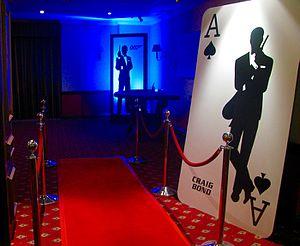
Goldeneye est la résidence de style colonial tropical de 1946 de Ian Fleming à Oracabessa en Jamaïque dans la mer des Caraïbes. Ian Fleming y passe tout ses hivers de 1946 à sa disparition en 1964, et y crée et rédige sa célèbre saga de roman d'espionnage et de scénario de films à succès international James Bond 007. La maison fait partie à ce jour du complexe hôtelier grand standing de plus de 20 hectares « Goldeneye Hotel and Resort » et « James Bond Beach Club ».
James Bond [ d͡ʒeɪmz bɒnd], également connu par son matricule 007, est un personnage de fiction créé en 1953 par l'écrivain et ancien espion britannique Ian Fleming dans le roman Casino Royale.